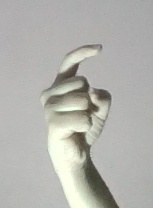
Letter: ra